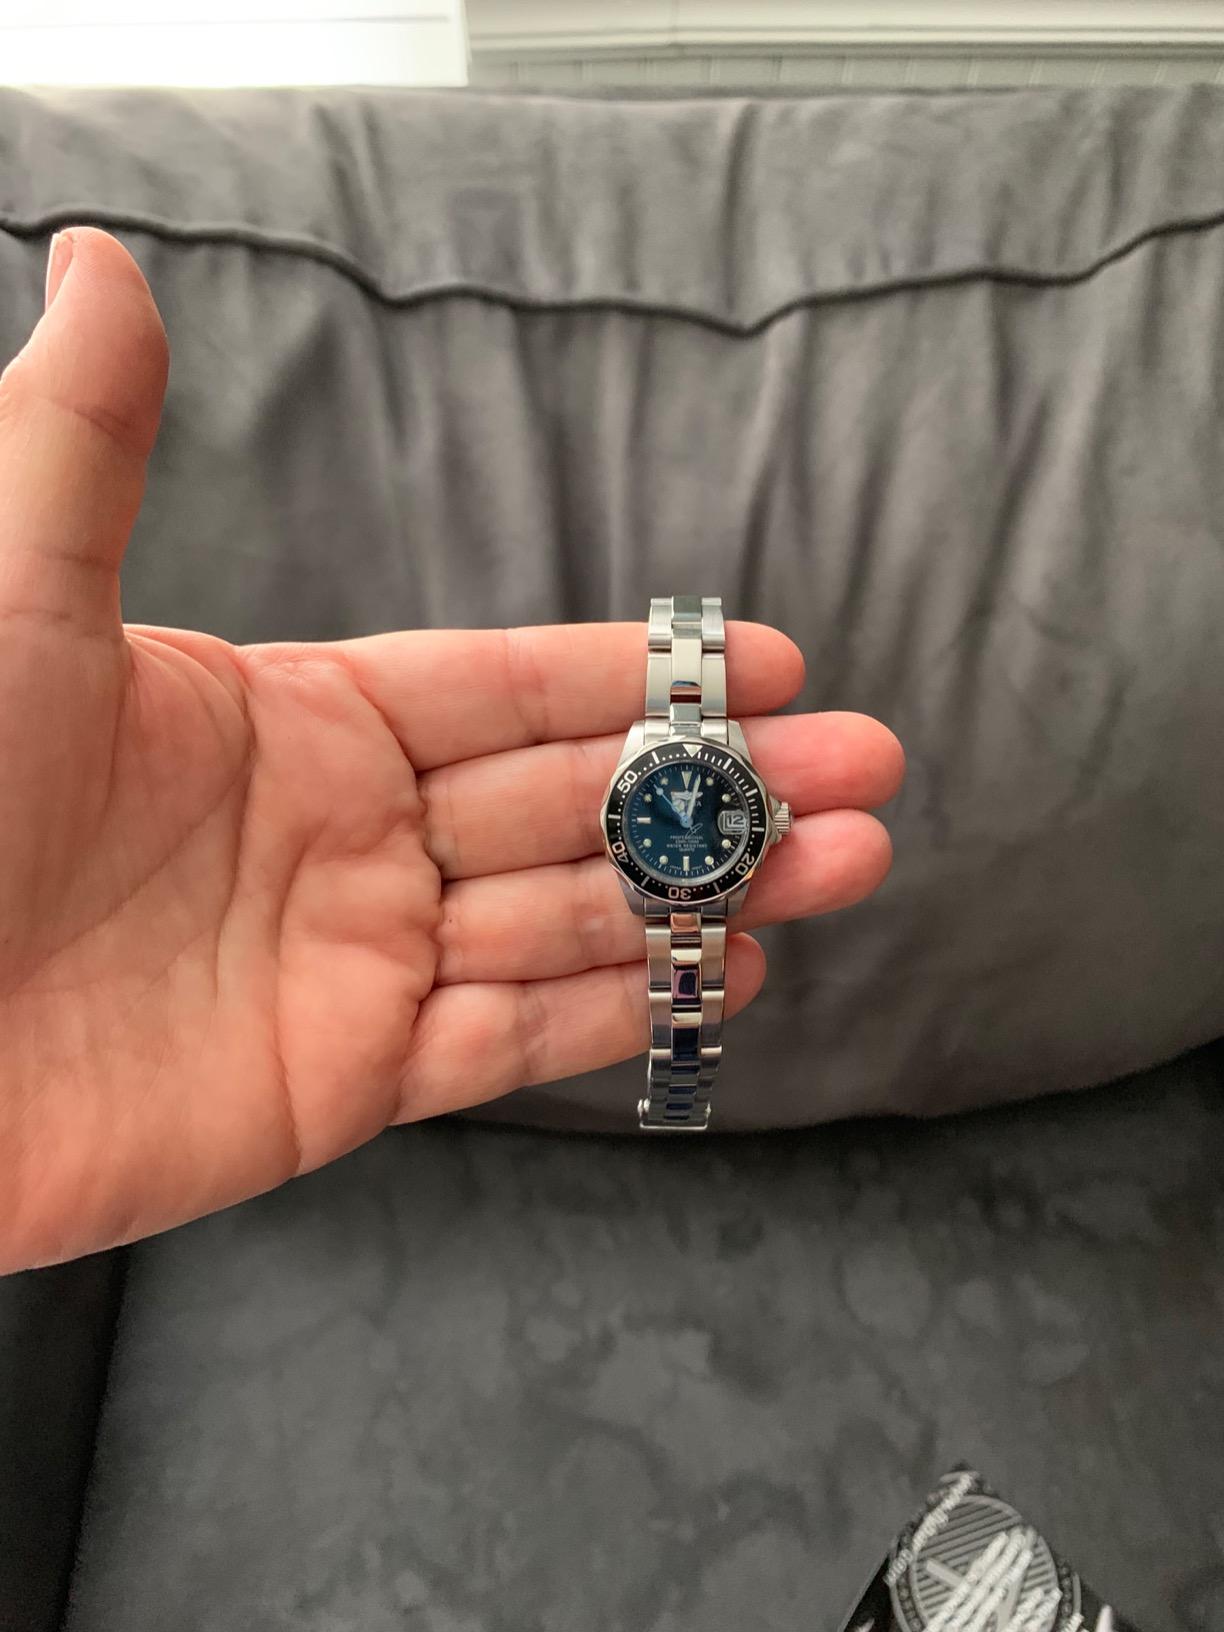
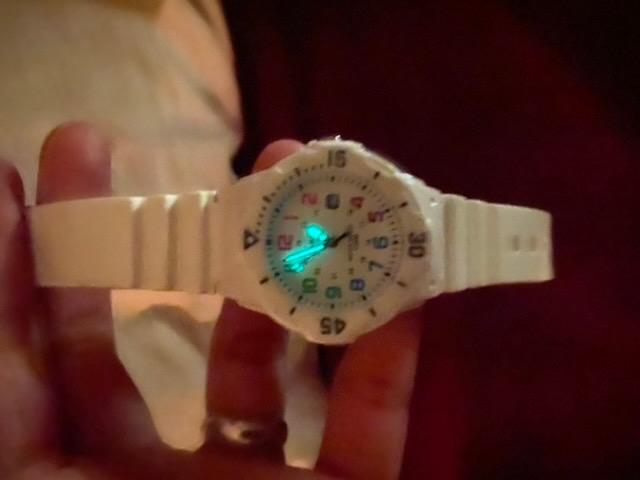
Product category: accessories_watch
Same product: no